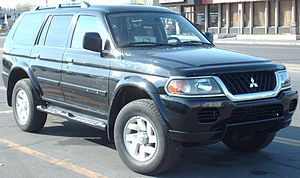
Mitsubishi Pajero Sport / Første generation K90 (1996−2008) / Tekniske specifikationer
Mitsubishi Pajero Sport er en mellemstor offroader fra den japanske bilfabrikant Mitsubishi Motors. Bilen er siden 1996 blevet bygget i Okazaki, Catalão og Beijing. I Australien hedder bilen Mitsubishi Challenger, i Latinamerika Mitsubishi Nativa, i Storbritannien og Sydamerika Mitsubishi Shogun Sport og i spansktalende lande Mitsubishi Montero Sport. I Japan blev Montero Sport i 2003 og i USA i 2004 afløst af Mitsubishi Endeavour.